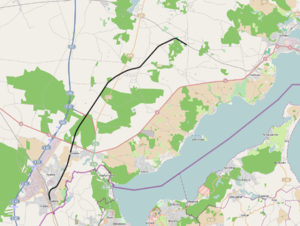
Tørsbøl-Padborg-banen
Banens linjeføring
Tørsbøl-Padborg-banen var en jernbanestrækning mellem Padborg og Tørsbøl i Sønderjylland 1901-32.